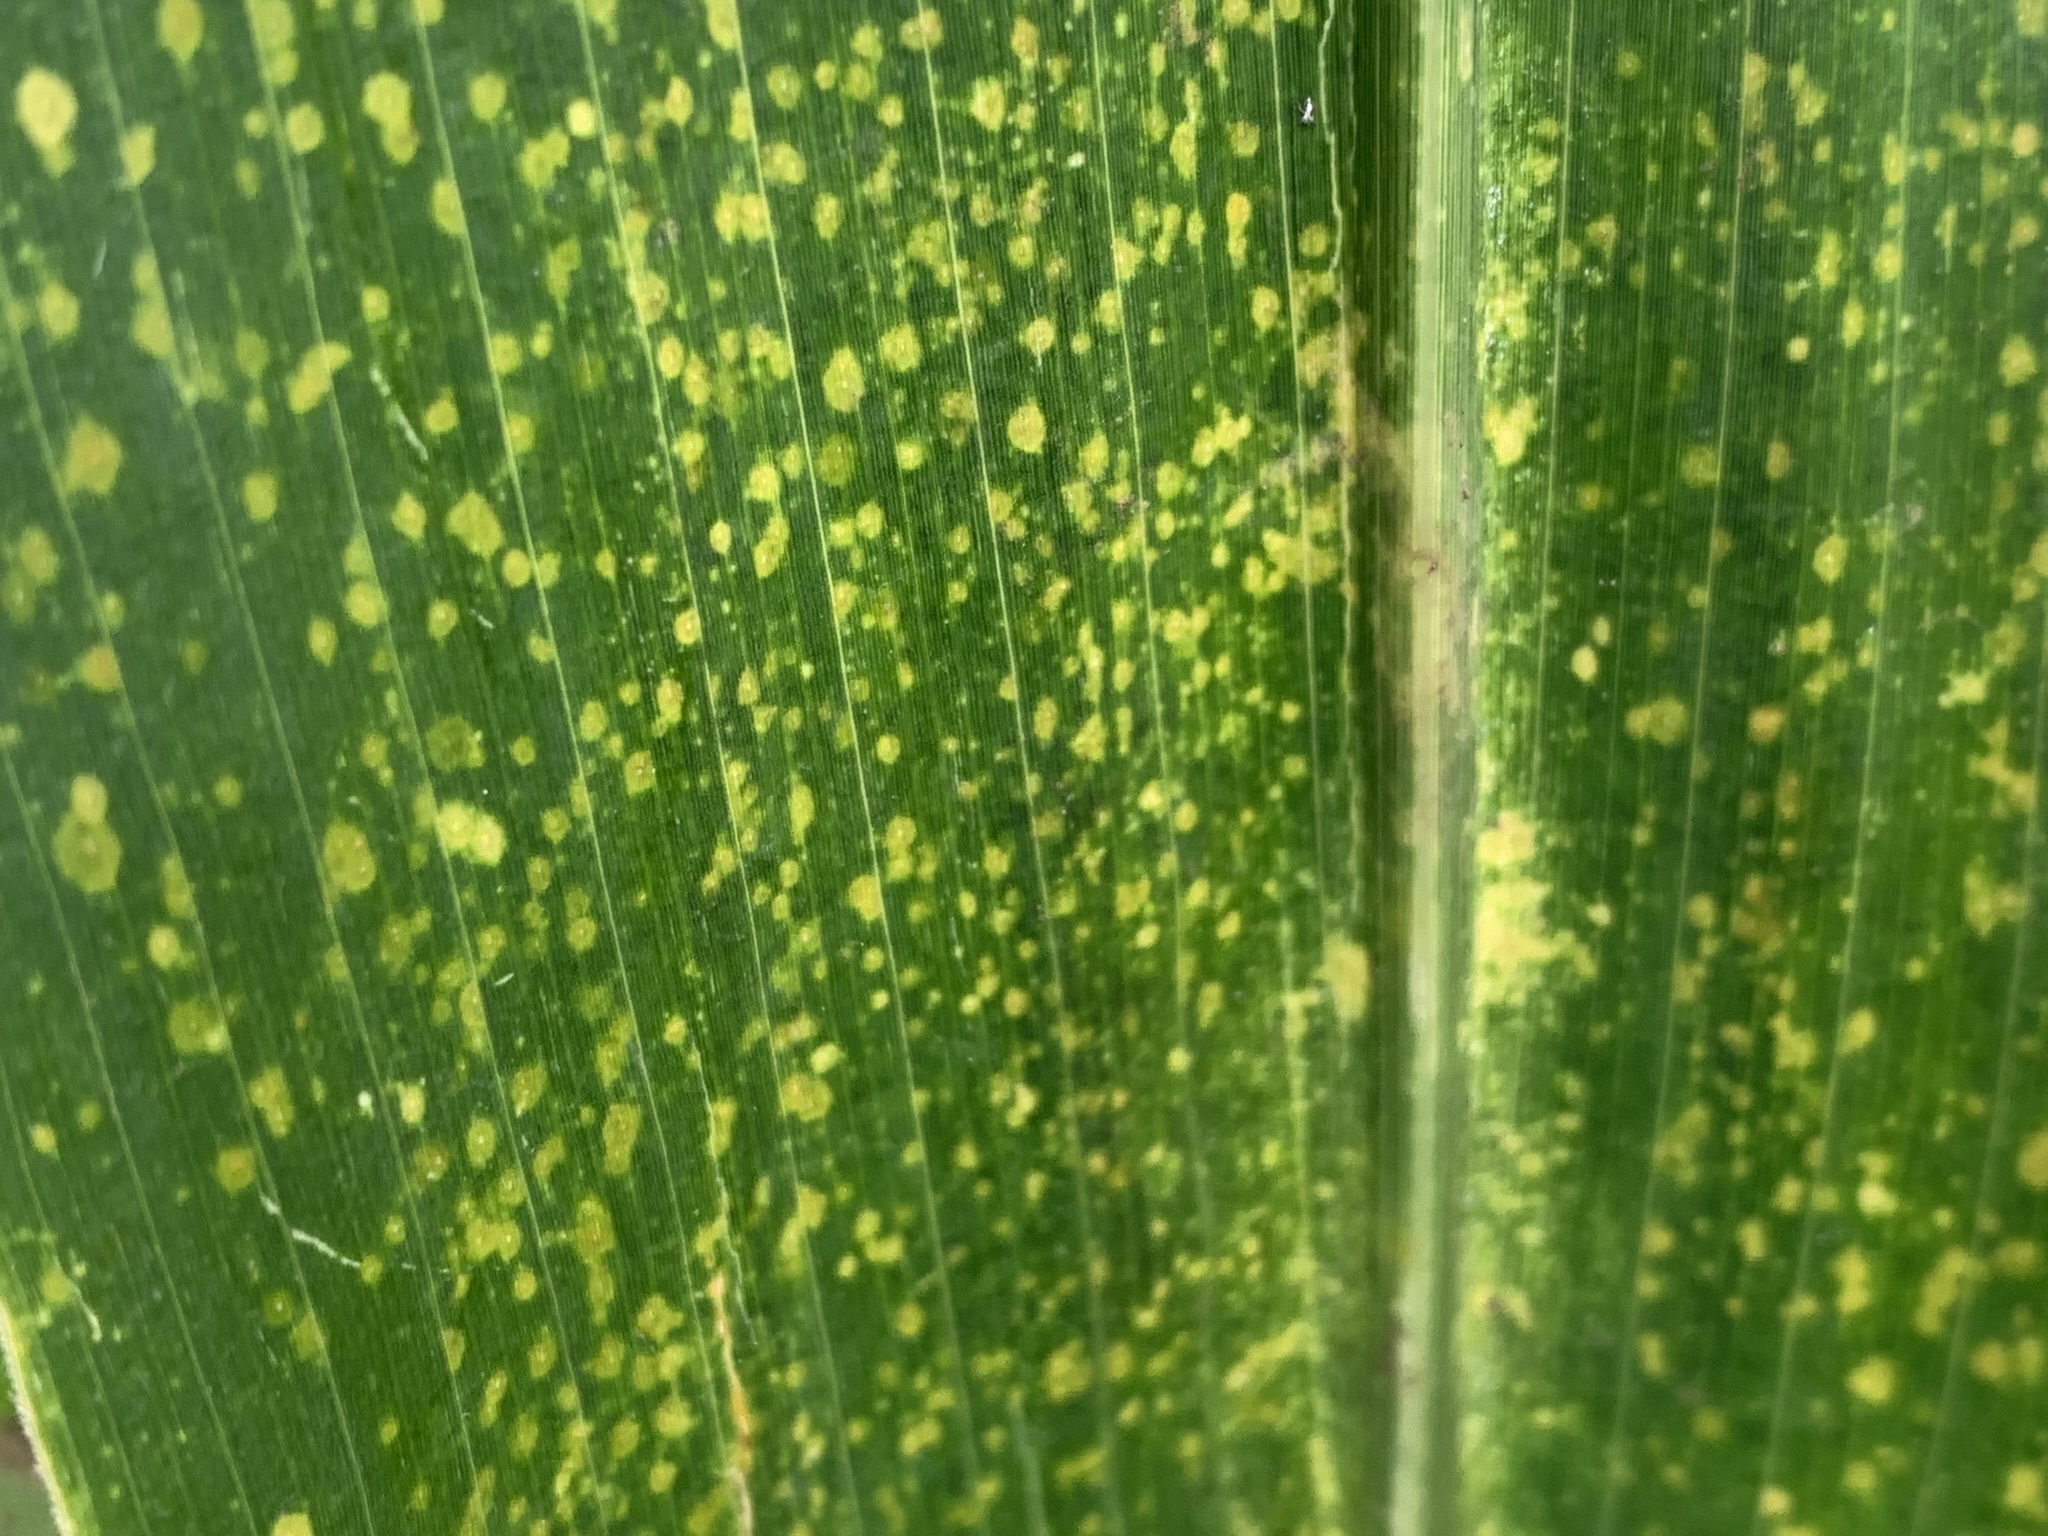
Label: MLN